Rasmus Tønder Nissen

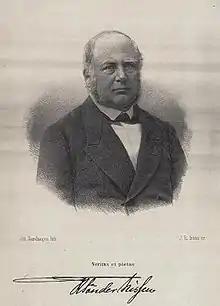
Rasmus Tønder Nissen (1822-1882)

Rasmus Tønder Nissen (14 January 1822 – 19 January 1882) was a Norwegian, educator, theologian and politician.